The Bond Boy

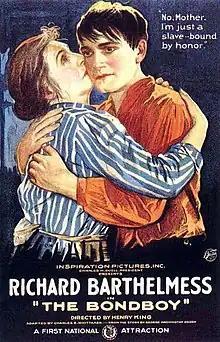
Theatrical release poster

The Bond Boy is a lost 1922 American silent drama film directed by Henry King and starring Richard Barthelmess. It was produced by Barthelmess and Charles Duell and released through Associated First National Pictures.